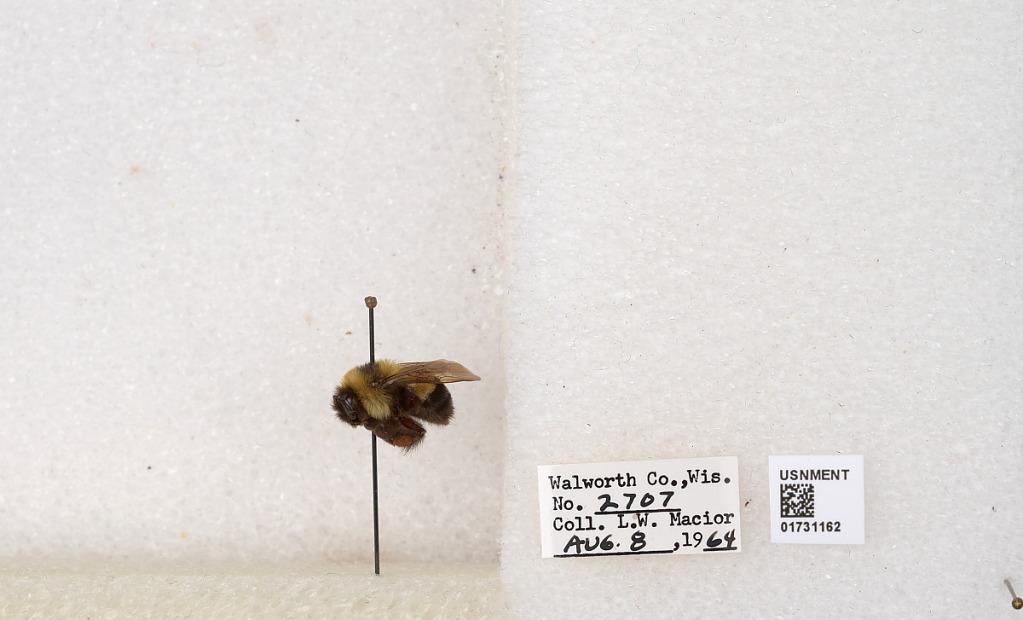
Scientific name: Bombus impatiens Cresson
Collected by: L. Macior
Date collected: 1964-8-8
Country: United States
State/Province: Wisconsin
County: Walworth
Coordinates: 42.6685, -88.5419